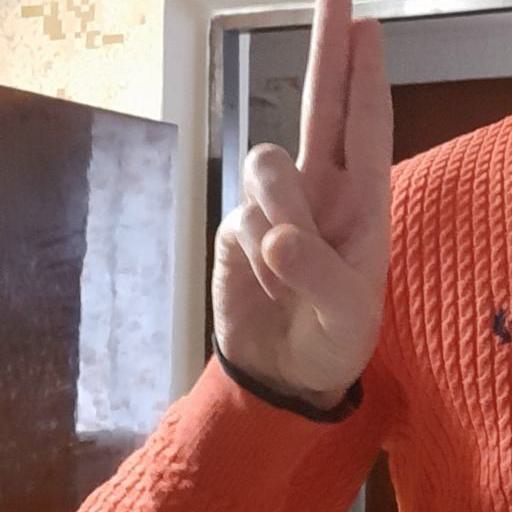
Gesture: two_up